Street piano

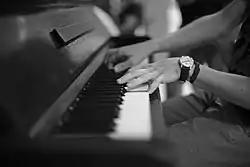
Piano player at Prague Airport

Artist Luke Jerram created the concept in 2008 of installing multiple street pianos across a city as an art installation. Often decorated by local artist, the project is intended to challenge the prohibition of playing music in public places without special arrangement. It prompts members of the public to use the piano, regardless of skill and popularity. Typically, a musician would have been stopped from playing outside the City of London and Sing London festival.